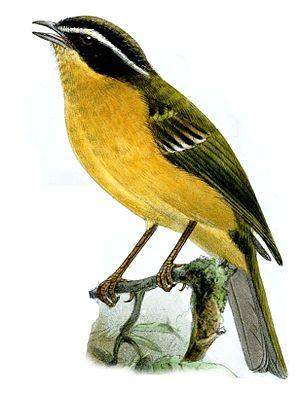
Le Tangara trifascié est une espèce de passereau appartenant à la famille des Thraupidae.